Nikola Sibiak

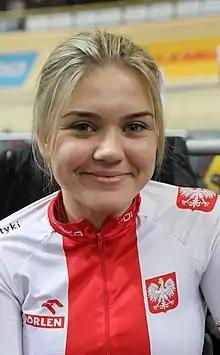
Sibiak in 2019

Nikola Sibiak (born 21 June 2000) is a Polish track cyclist. She competed at the 2018 UCI Junior Track Cycling World Championships, winning two bronze medals and a silver medal in the sprint, team sprint and keirin events. She also competed at the 2020 UEC European Track Championships, winning a bronze and silver medal in the team sprint and keirin events. She competed at the 2021 UCI Track Cycling World Championships.